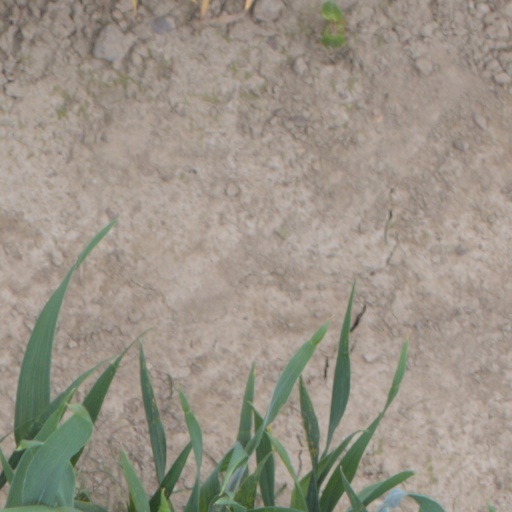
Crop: wheat